Supply chain operations reference

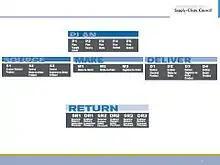
Caption from SCOR 8.0

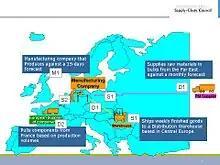
Completed mappings of the supply chain processes with SCOR

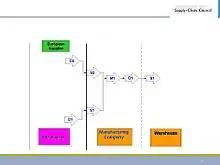
SCOR thread diagram

The picture alone cannot adequately describe what production strategy the manufacturing company has decided to adopt. It is no easier to figure out how the material is supplied from the two suppliers. For example, is the material delivered against a forecast or is it pulled based on real consumption?